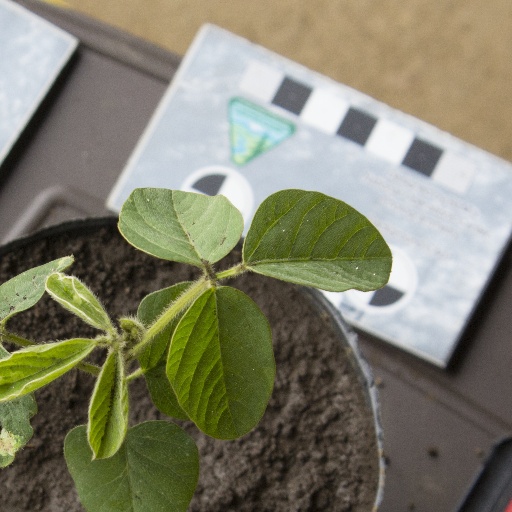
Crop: soybean